Miura 1

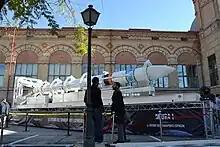
Miura 1 exhibited in Madrid in November 2021

In March 2020, the stress test of the Miura 1 pressurized tanks was carried out to check their ability to withstand the working pressure (more than ) with a successful result. COPVs (Composite Overwrapped Pressure Vessel) are used to pressurize propellant tanks and are a fundamental element of many launchers.